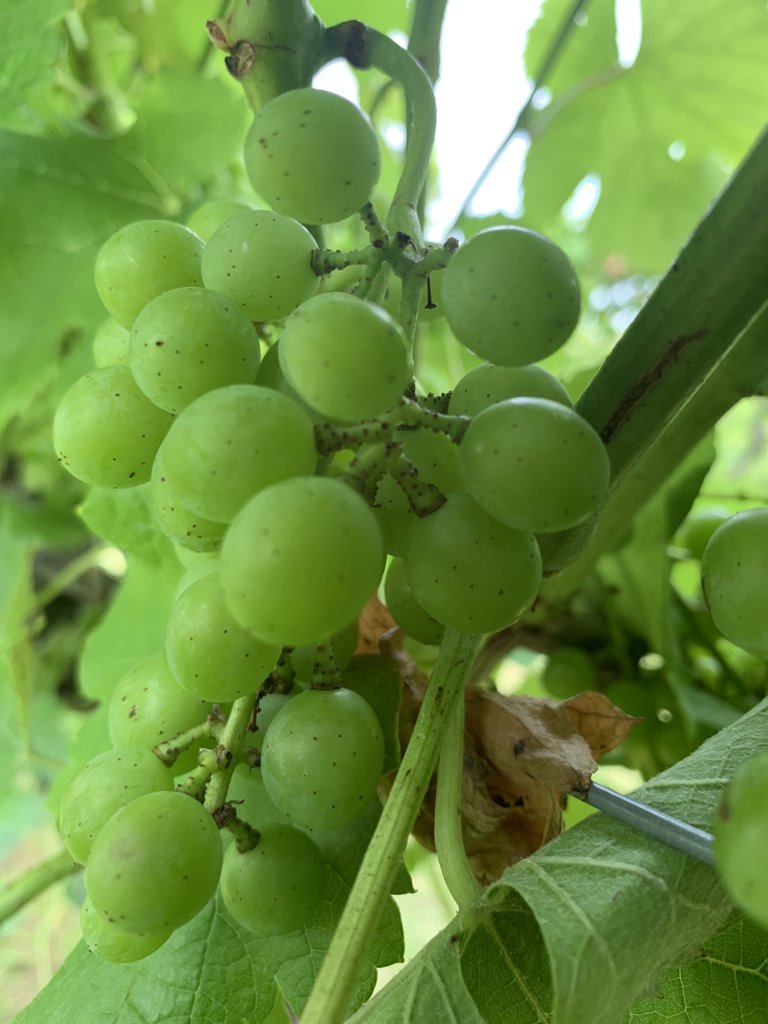
Berries visible: 33
Grape clusters: 2